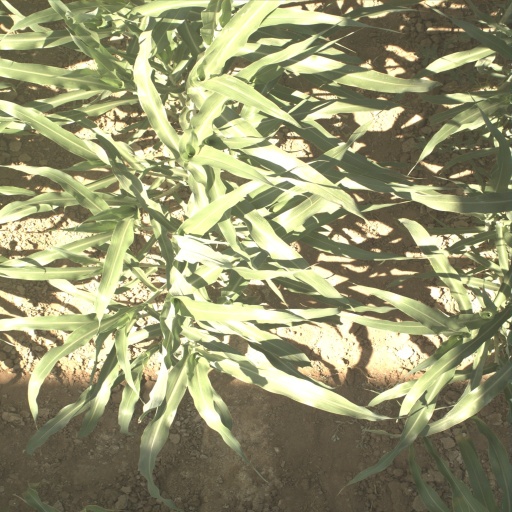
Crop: sorghum